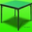
Label: table